Enrico Baroni

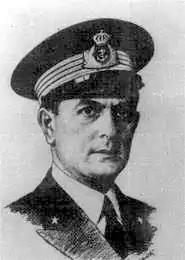

Enrico Baroni (24 November 1892 – 28 June 1940) was an Italian naval officer during World War II.